Meuse Citadels

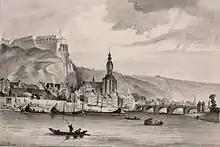
19th-century depiction of Dinant, with its citadel situated on the hill overlooking the town and river

The Meuse citadels or Mosane citadels are a group of forts situated along the Meuse river in southern Belgian region of Wallonia. The citadels were originally intended to defend the Prince-Bishopric of Liège and County of Namur and were later modernized during the periods of French and Dutch rule. They include four citadels, at Namur, Liège, Huy and Dinant, all of which are partially or totally preserved.